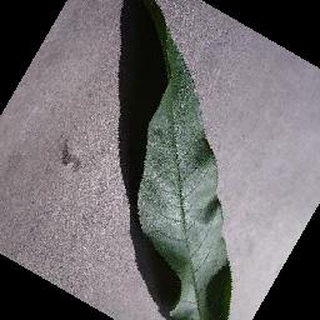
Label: healthy_peach